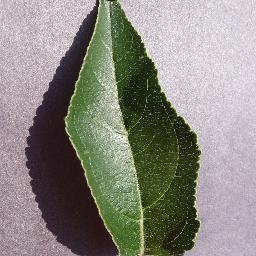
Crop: apple
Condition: healthy